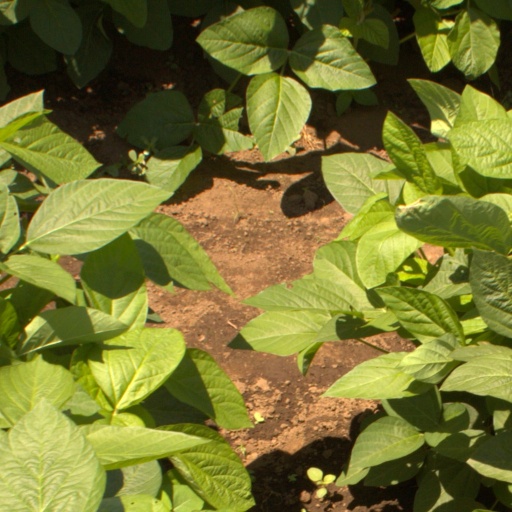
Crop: soybean